February 26 incident

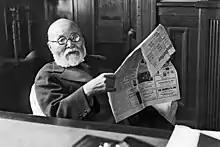
Takahashi Korekiyo

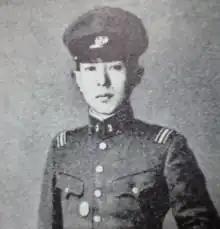
Motoaki Nakahashi

1st Lieutenant Motoaki Nakahashi of the 3rd Imperial Guard assembled 135 men and, telling his commanders that they were going to pay their respects at Yasukuni Shrine (or Meiji Jingū; sources differ), marched to Takahashi's personal residence. There he split his men in half and took one group to attack the residence while having the other stand guard outside. After the men smashed their way into the compound, confused servants led Nakahashi and Lieutenant Kanji Nakajima to Takahashi's bedroom. There, Nakahashi shot the sleeping Takahashi with his pistol while Nakajima slashed him with his sword. Takahashi died without waking.